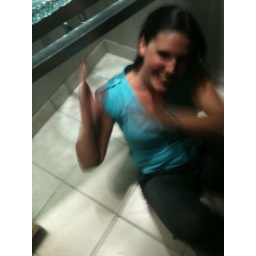
Tavia getting out from under the glass sink in the hosp suite...